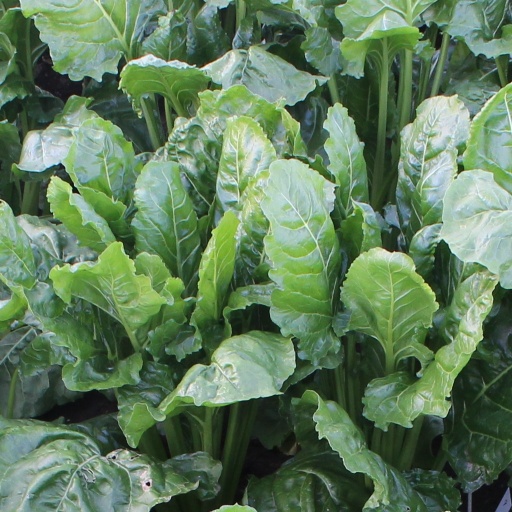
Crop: sugar beet